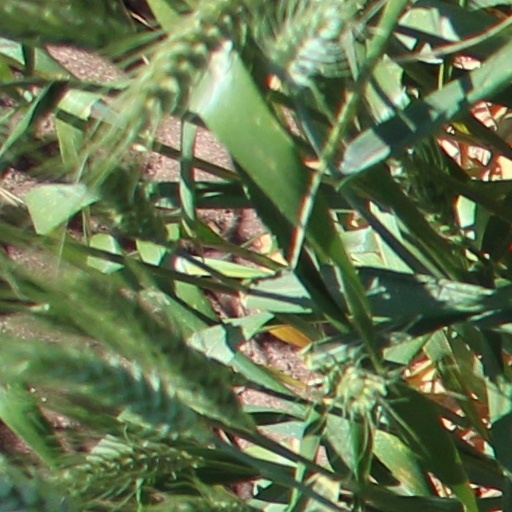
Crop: wheat